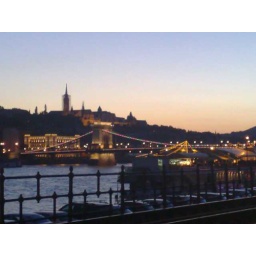
One of the bridges in Budapest - over the river with the castle in the background